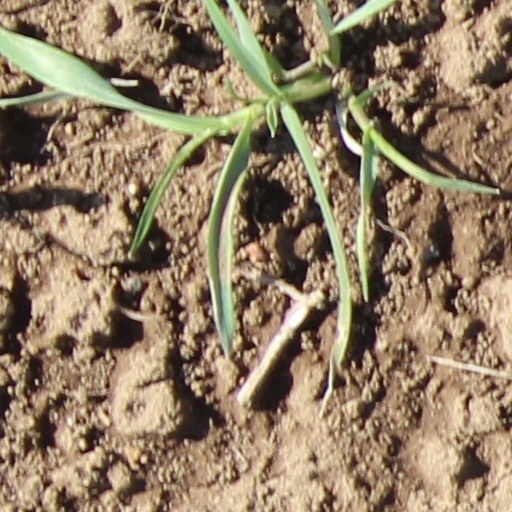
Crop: wheat